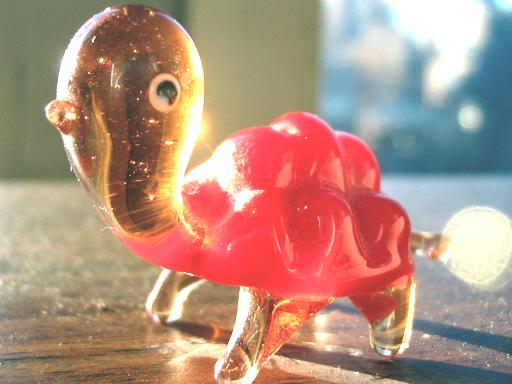
Material: glass